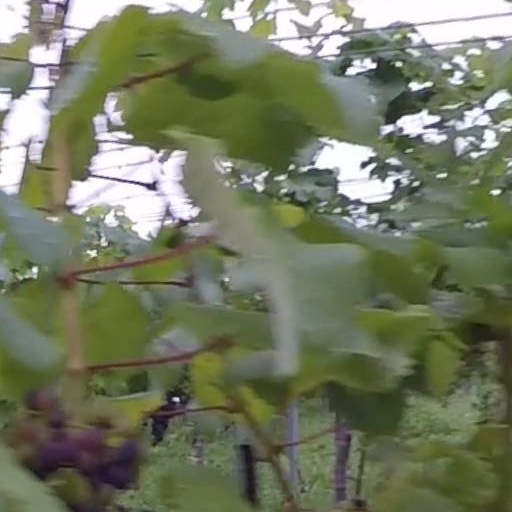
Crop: grape